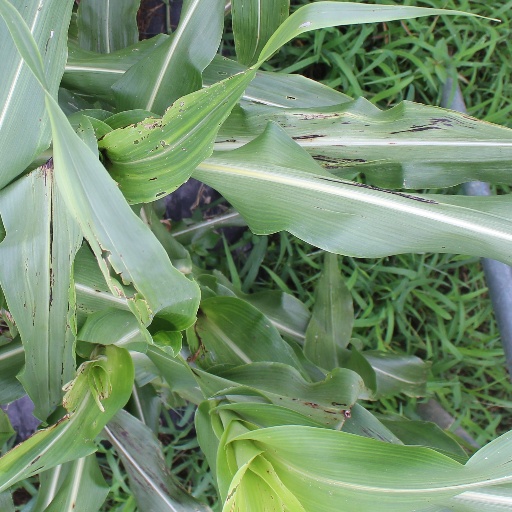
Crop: sorghum